The Dinner Party

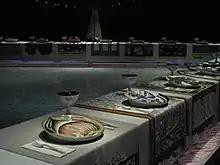

"The Dinner Party" was created by artist Judy Chicago, with the assistance of numerous volunteers, with the goal to "end the ongoing cycle of omission in which women were written out of the historical record." According to the artist, “The Dinner Party suggests that women have the capacity to be prime symbol-makers, to remake the world in our own image and likeness” (SNYDER, 1981, p. 31).